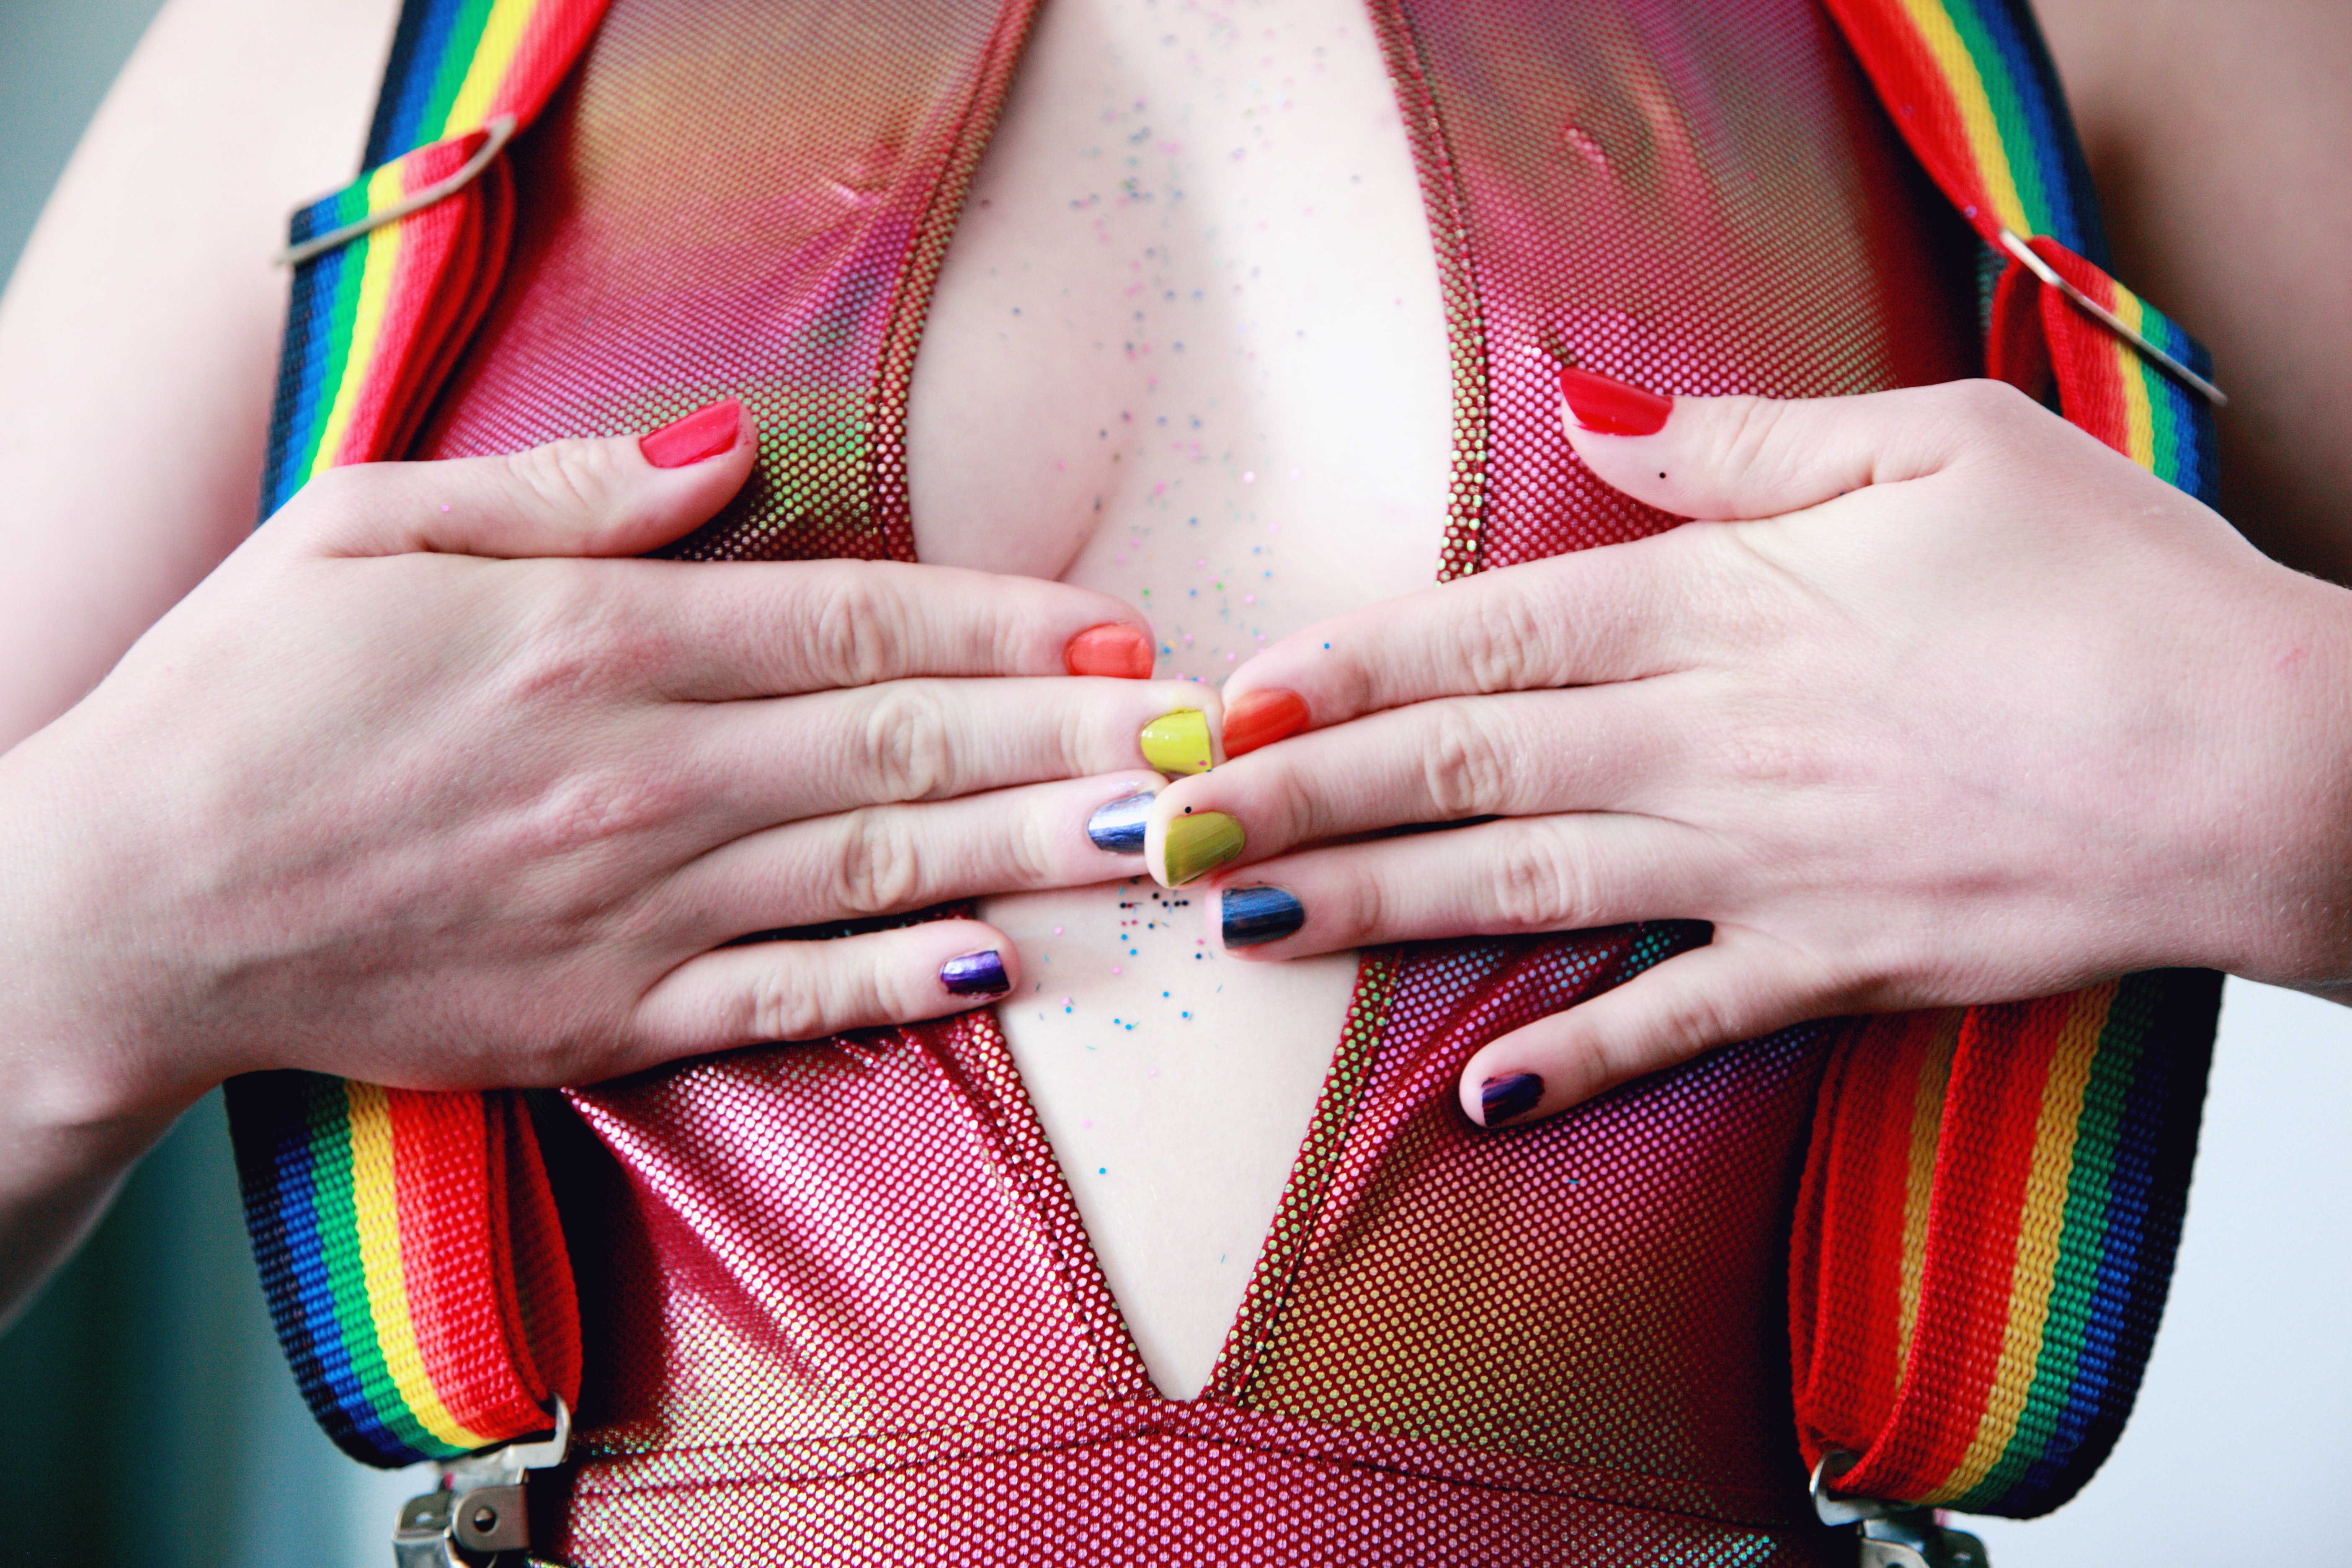
pink, hand, close up, lip, abdomen, nail, design, fashion accessory, trunk, chest, finger, muscle, waist, pattern, neck, jewellery, thigh, magenta, plaid, style